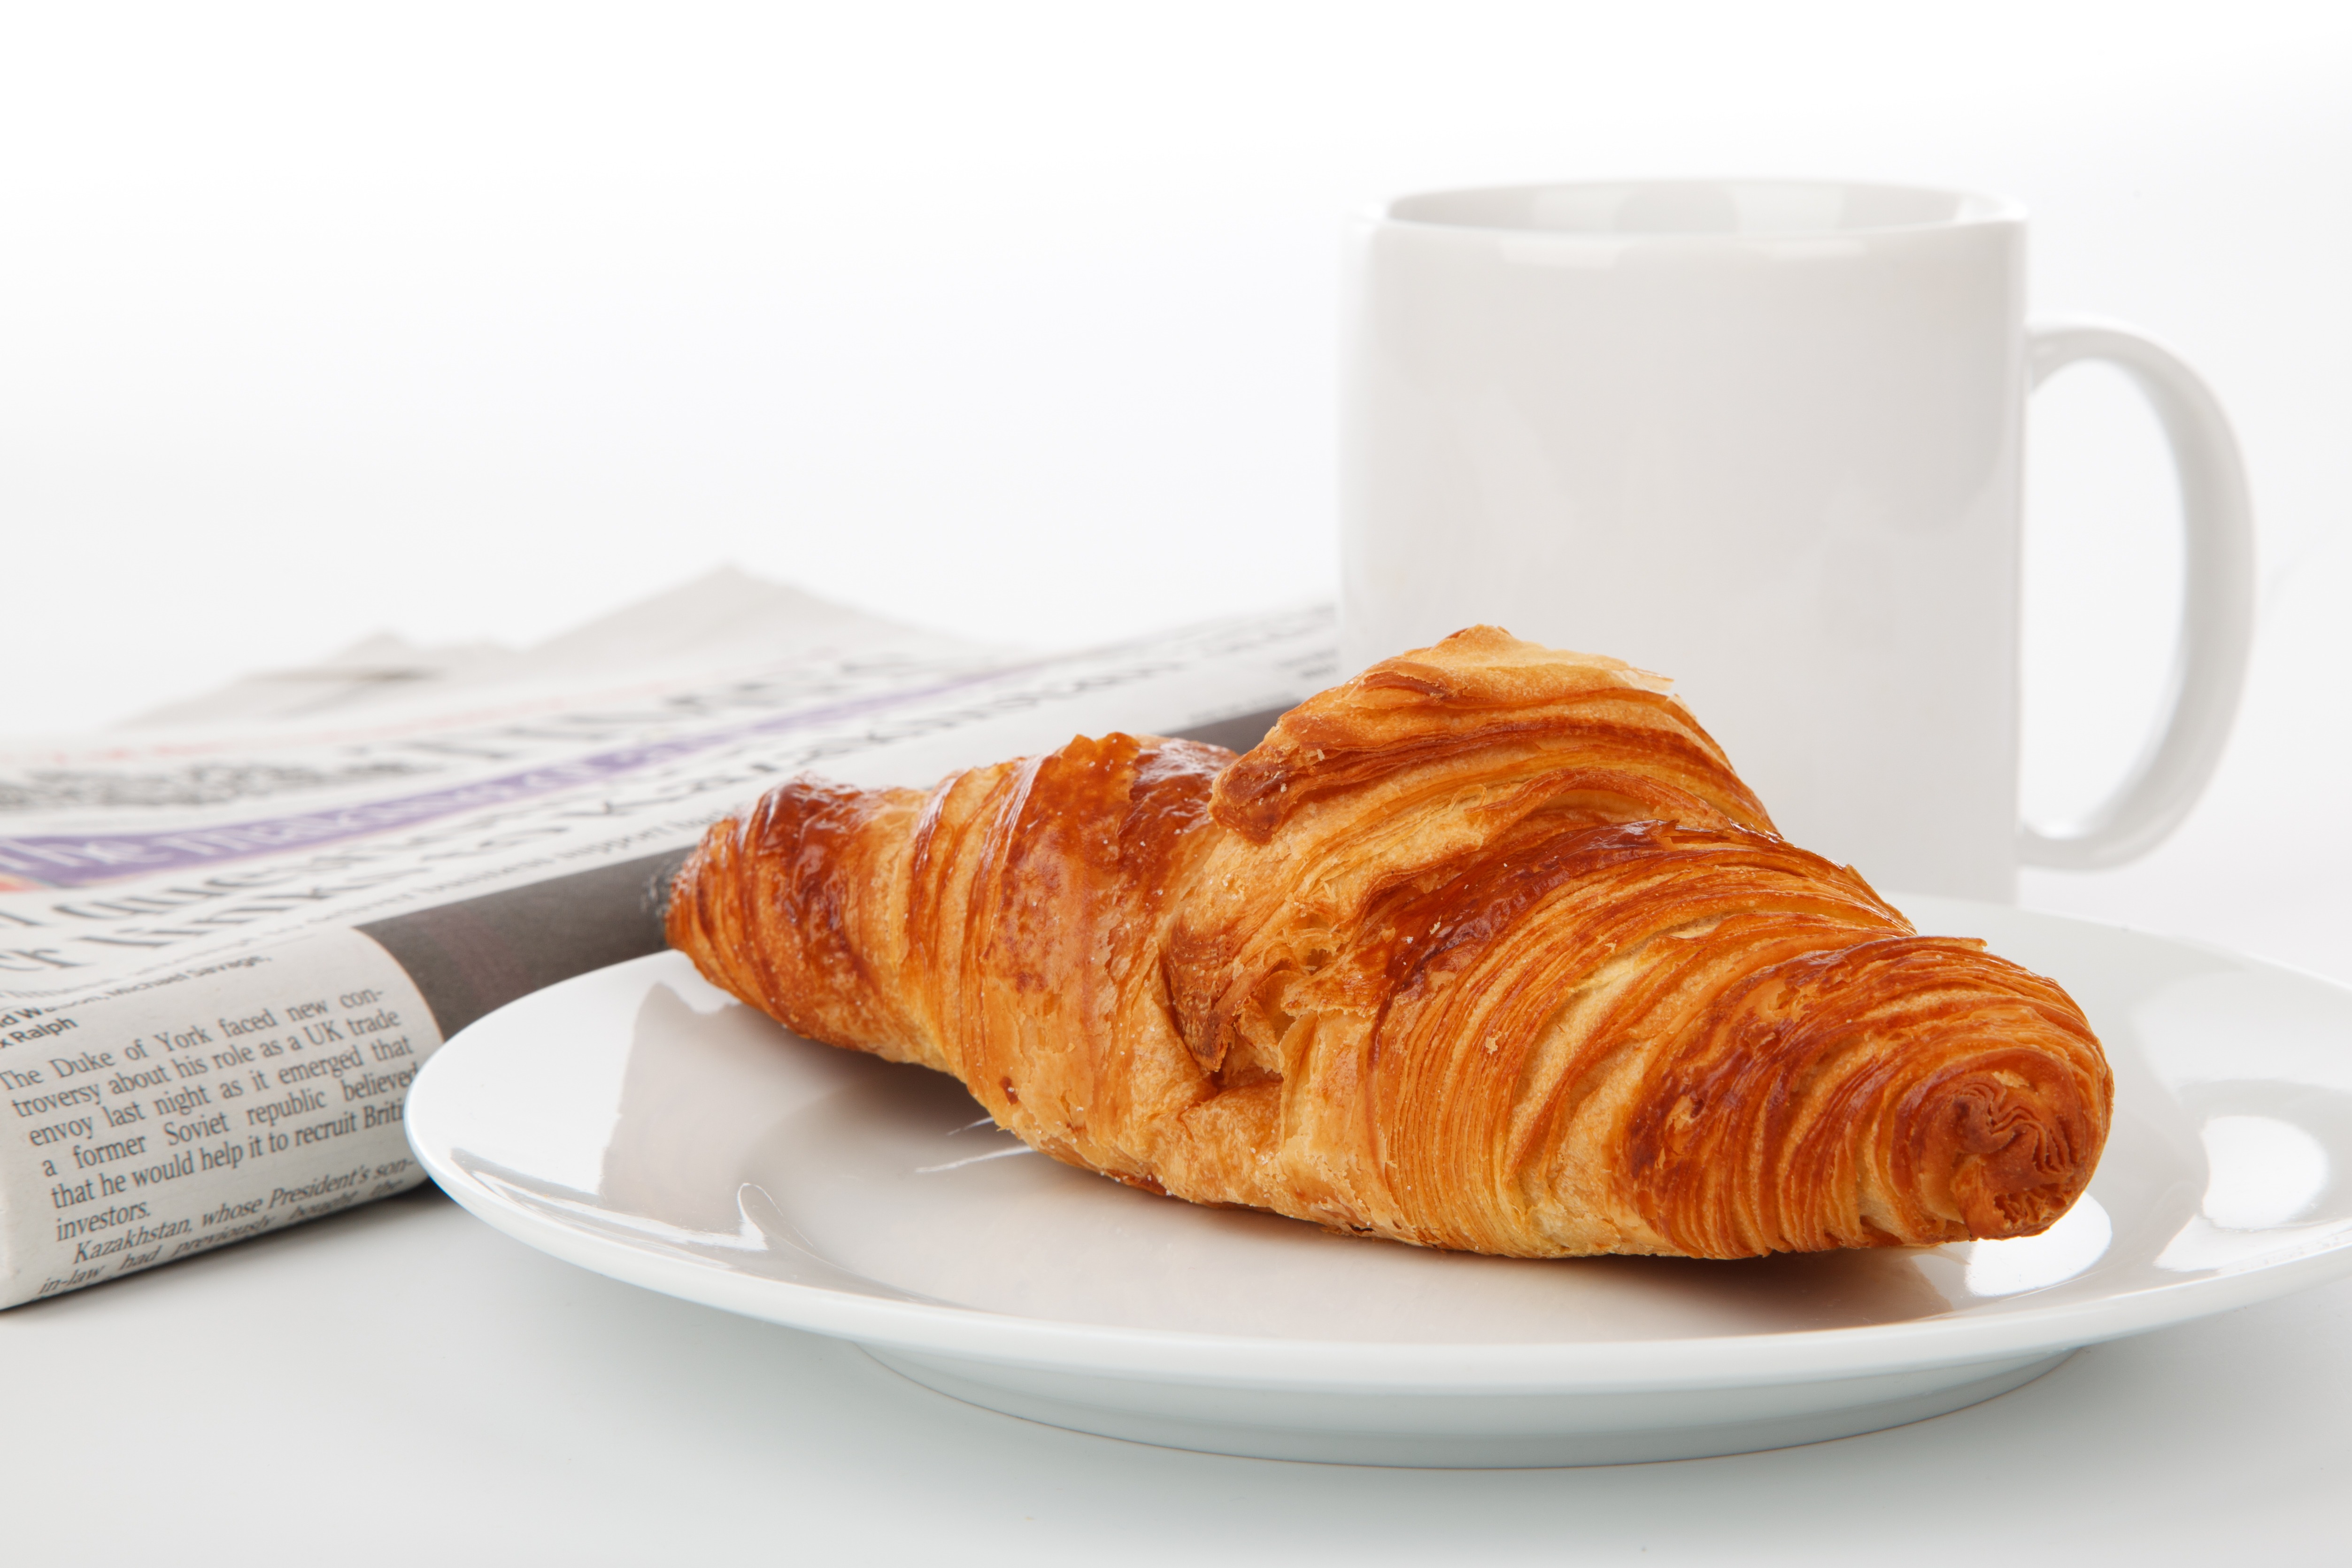
newspaper, cup, dish, food, produce, plate, breakfast, croissant, mug, dessert, cuisine, bread, pastry, baked goods, danish pastry